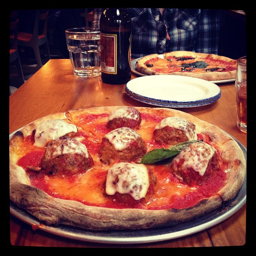
a close up of a pizza on a plate on a table
A meatball pizza and beer are on a table.
A table containing two pizzas with beer, plates and glasses
A table topped with a cheesy meatball covered pizza.
Two pizzas on a table and one has meatballs on it.